Christina Erikson

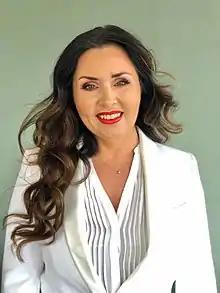
Christina Erikson, 2019

Christina Erikson (born 22 February 1973) is a Swedish crime writer. She is also an operating room nurse and she has a degree in media and communication science.